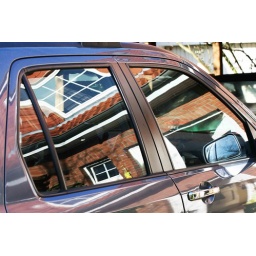
My home in a car window